Emma Nevada

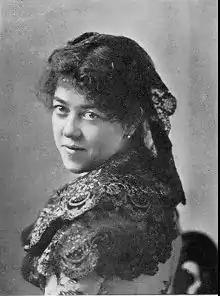
Emma Nevada in 1885.

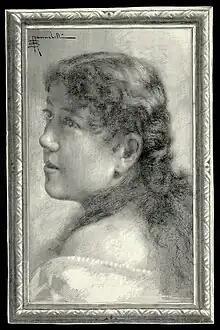
Portrait of Emma Nevada, soprano (1859-1940), before 1917.

Emma Nevada (née Wixom) (7 February 1859 – 20 June 1940) was an American operatic coloratura soprano particularly known for her performances in operas by Bellini and Donizetti and the French composers Ambroise Thomas, Charles Gounod, and Léo Delibes. Considered one of the finest coloratura sopranos of the late 19th and early 20th centuries, her most famous roles were Amina in "La sonnambula", and the title roles in "Lakmé", "Mignon", "Mireille", and "Lucia di Lammermoor".